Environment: real
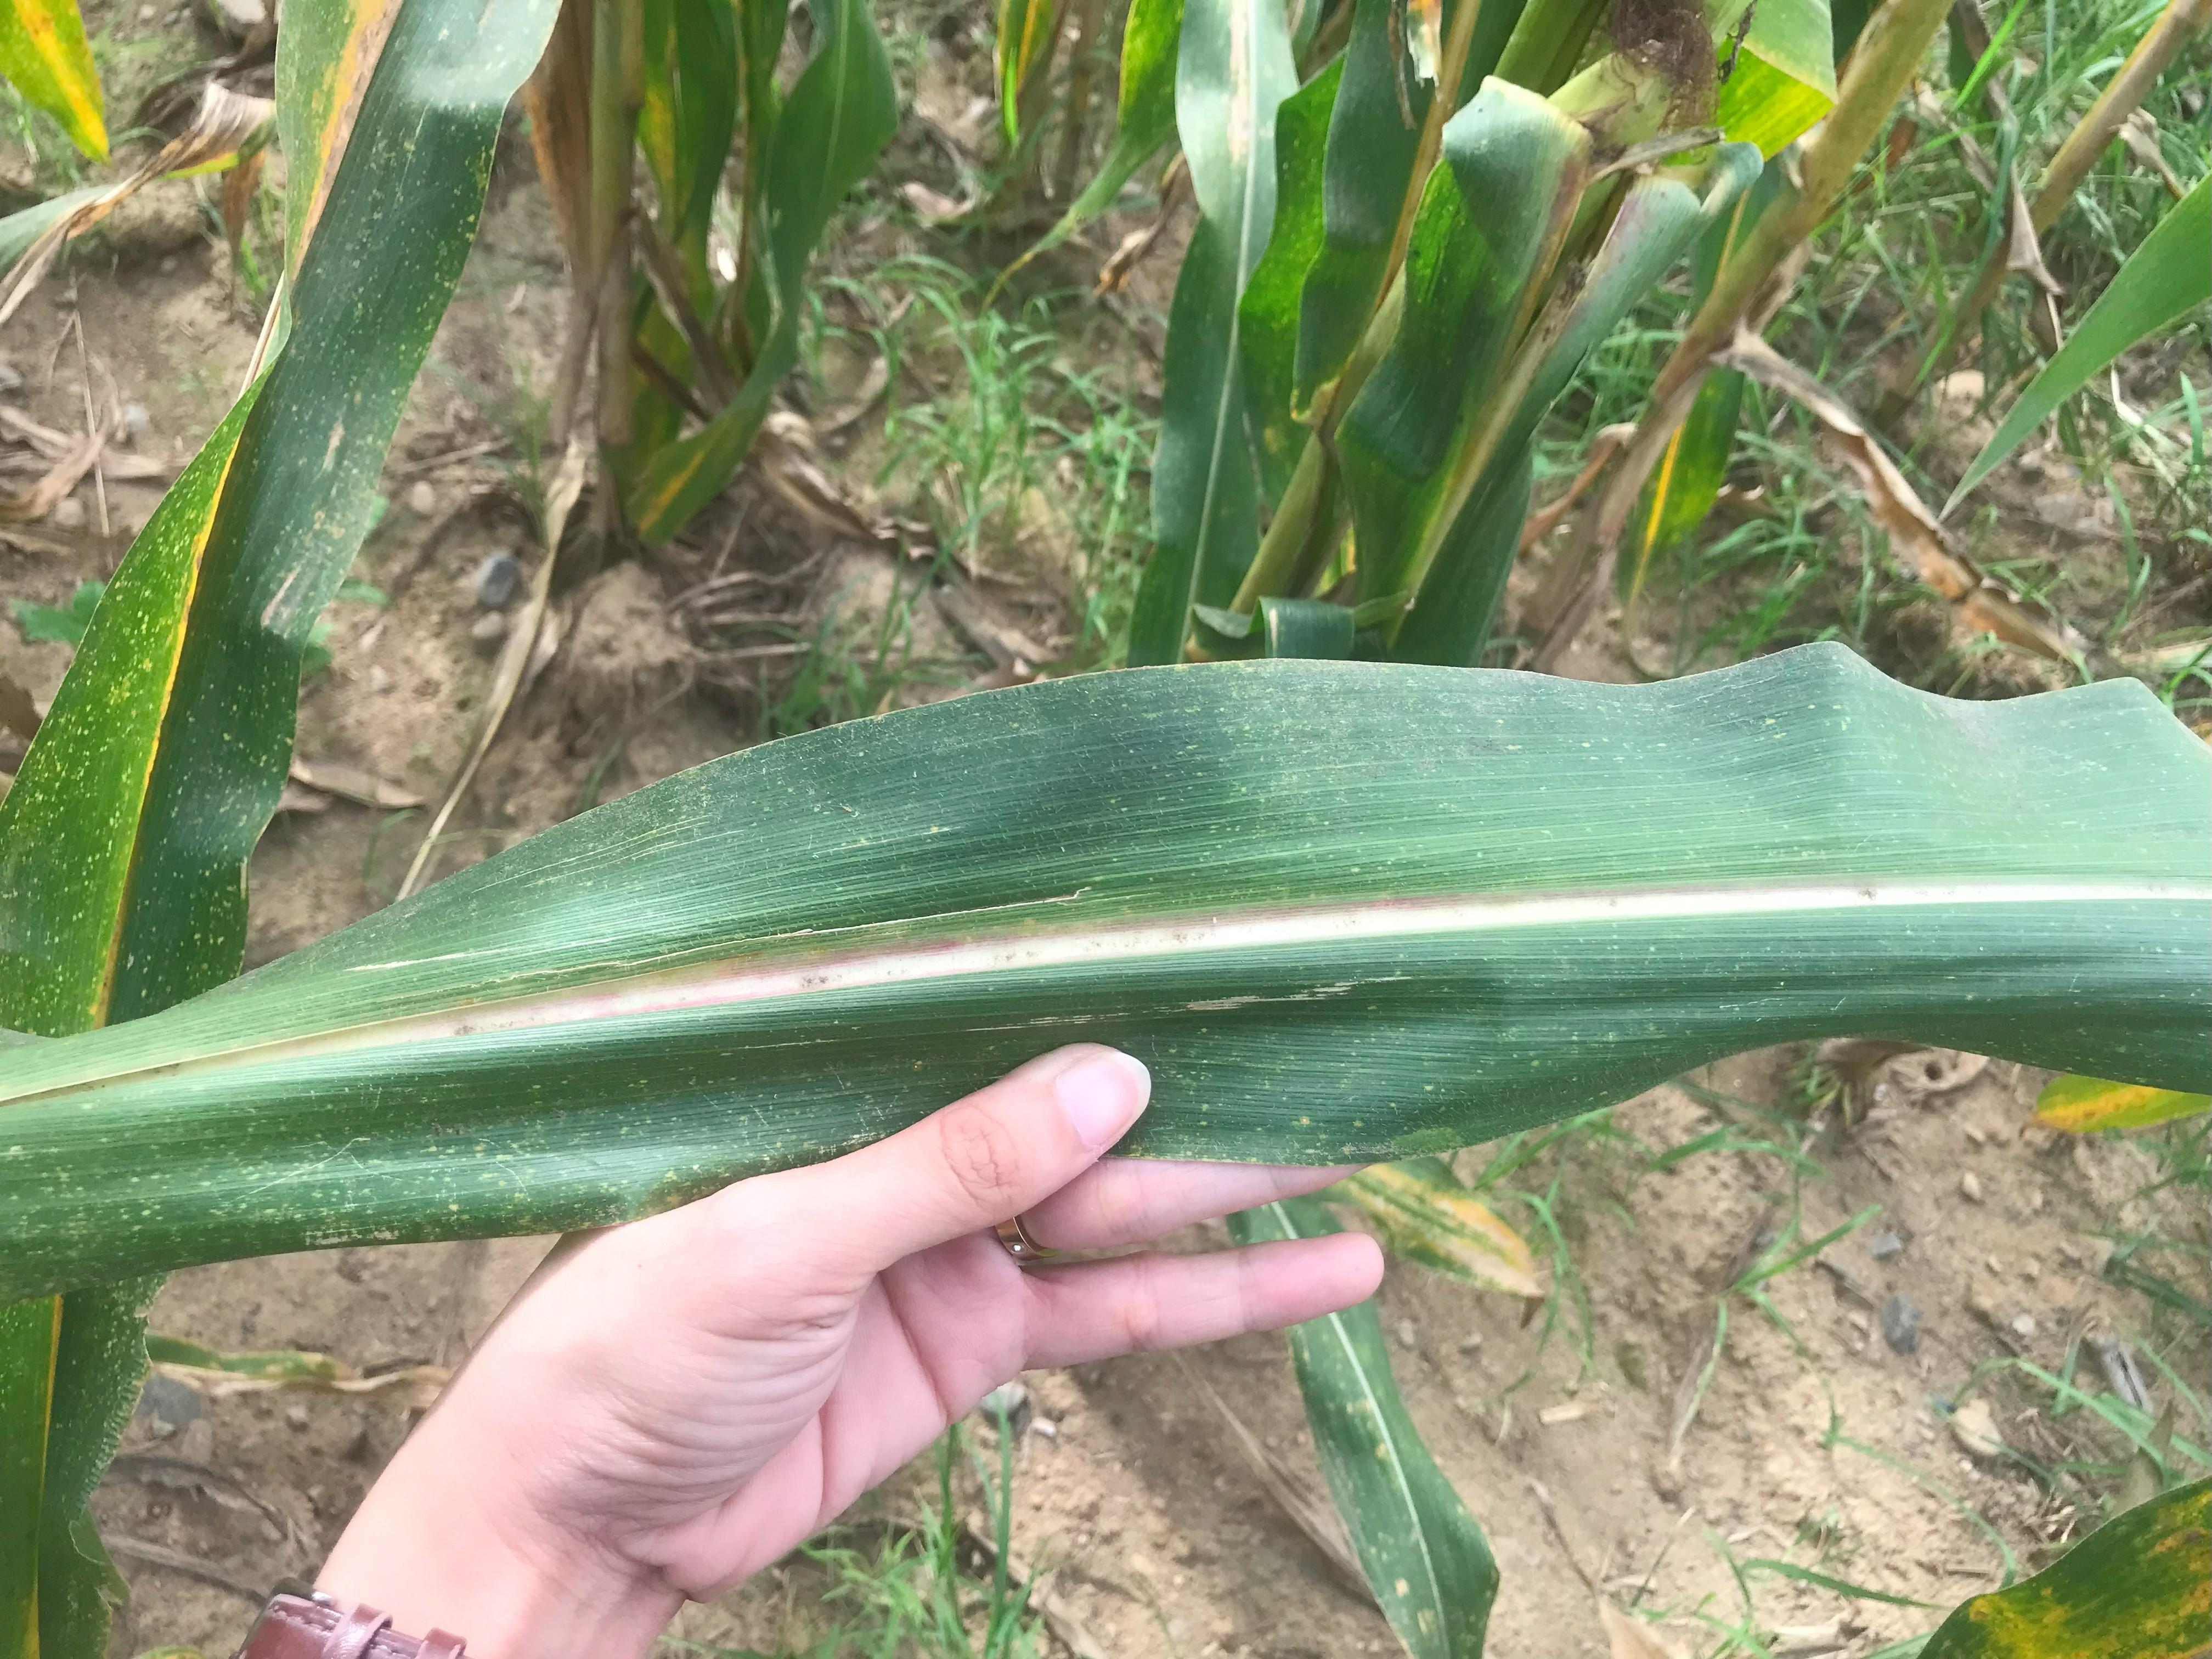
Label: phosphorus_deficiency